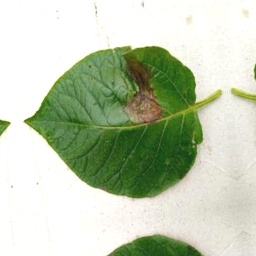
Etiqueta: Late Blight